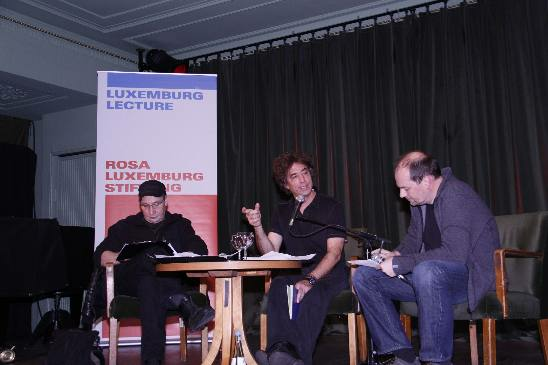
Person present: Yes